After the Rain Comes Sunshine

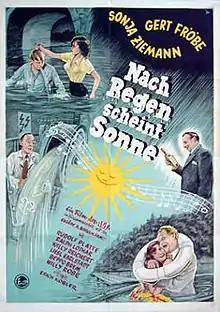

After the Rain Comes Sunshine is a 1949 West German comedy film directed by Erich Kobler and starring Sonja Ziemann, Gert Fröbe and Rudolf Platte. It takes its title from a popular song of the postwar era.